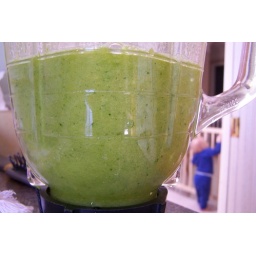
my boy standing at the gate in the background